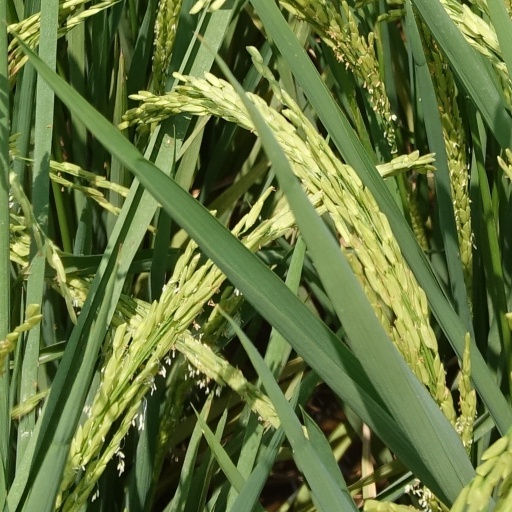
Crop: rice